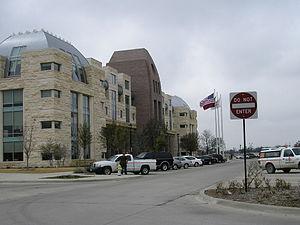
Frisco est une ville de l'État du Texas, située dans la banlieue nord de Dallas sur les comtés de Collin et Denton. Lors du recensement réalisé en 2000 on y dénombrait 33 714 habitants. Toutefois une forte croissance démographique fait estimer la population à 75 000 habitants en 2005, puis 90 598 en septembre 2006 selon le Frisco Planning Department. Frisco a été et continue à être l'une des villes ayant la plus forte croissance de population aux États-Unis. Vers la fin des années 1990, le développement du North Dallas était explosif avec l'agrandissement de banlieues telles que Plano ou McKinney.